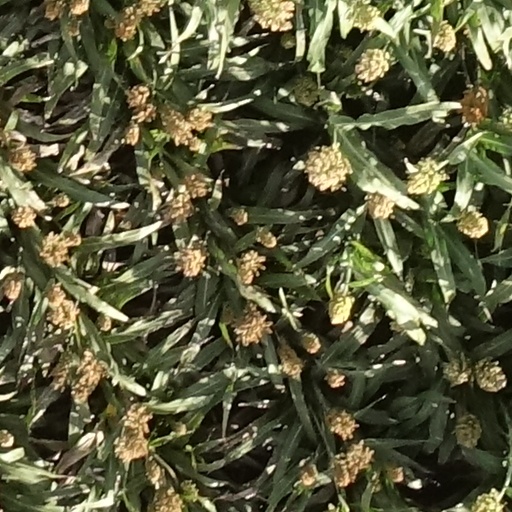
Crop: sorghum